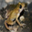
Label: frog